Francisco Flores Pérez

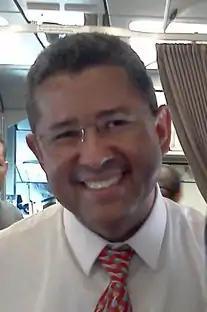
Flores in May 2012

Even before he left office, Flores had expressed his interest in running for the office of Secretary General of the Organization of American States, a post which was won in late 2004 by Miguel Ángel Rodríguez an ex-president from Costa Rica. Later, Rodríguez had to resign from this post when he was indicted in his country for alleged acts of corruption during his tenure as president, a situation which called for an extraordinary election for his successor. Flores once again expressed his intentions of seeking the post, but after much campaigning, had to withdraw due to lack of support from other member states (even though he counted the United States as his chief backer). This situation could be explained because some of his policies were seen as being to closely aligned to US interests at a time when most Latin American governments were highly critical of the positions adopted by the United States. He was the first US-backed candidate not elected to this post since the establishment of the organization.